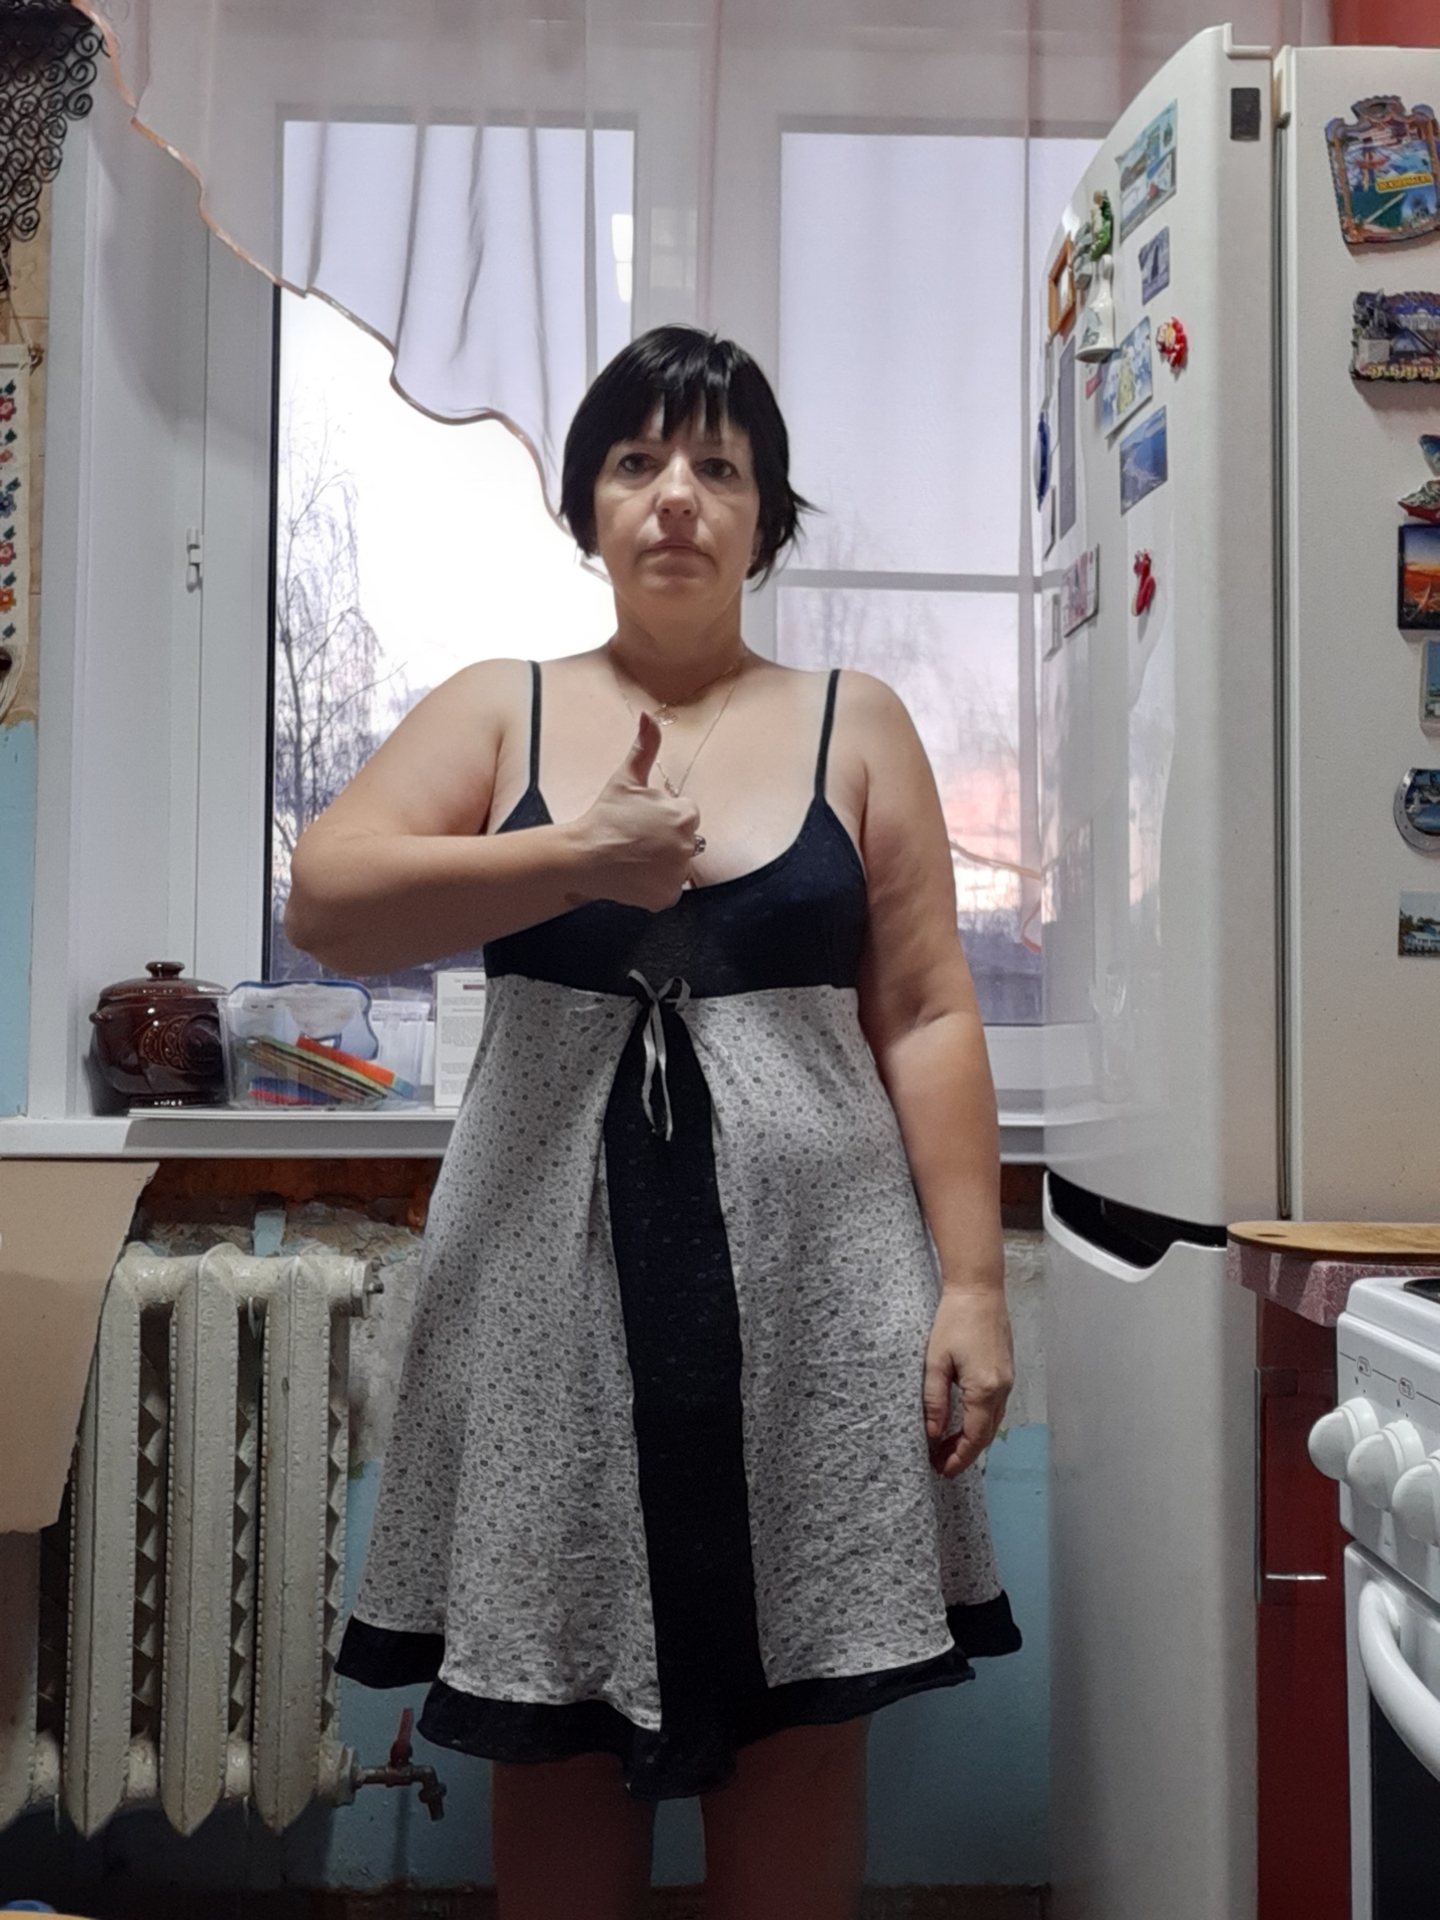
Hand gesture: like